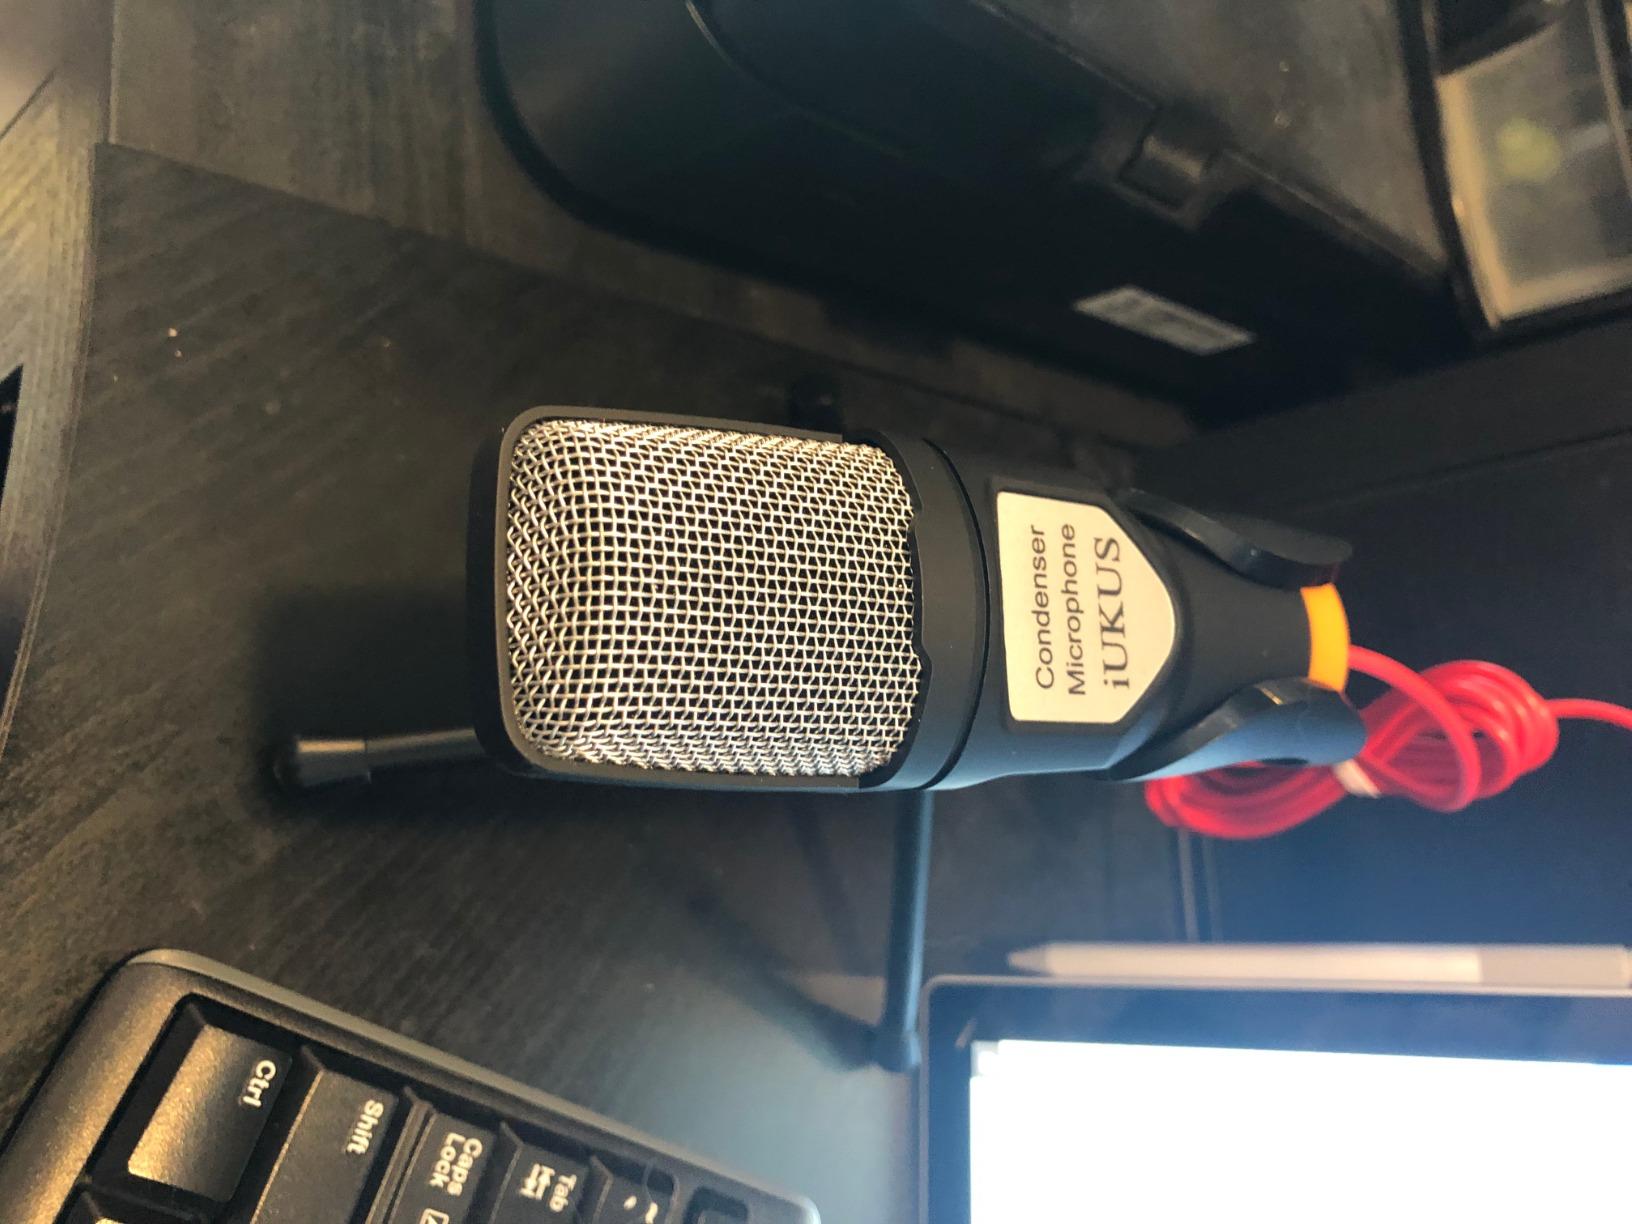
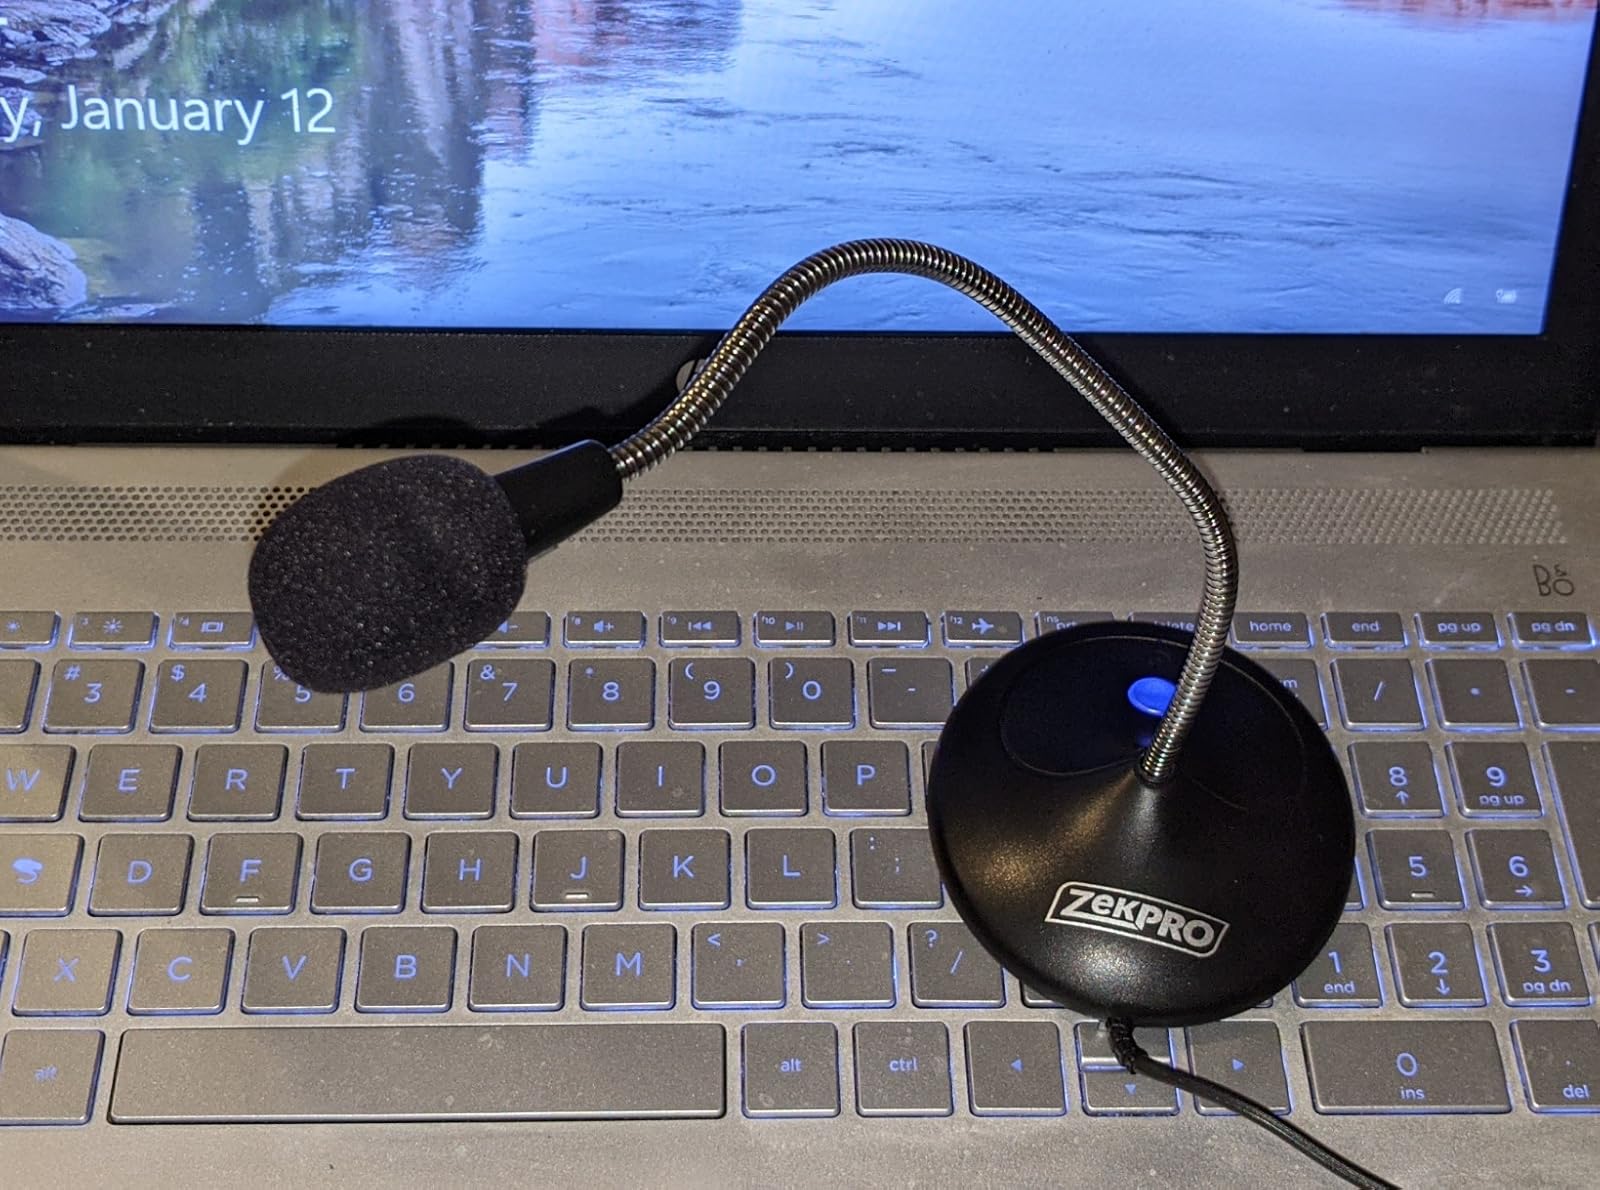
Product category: microphone
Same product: no